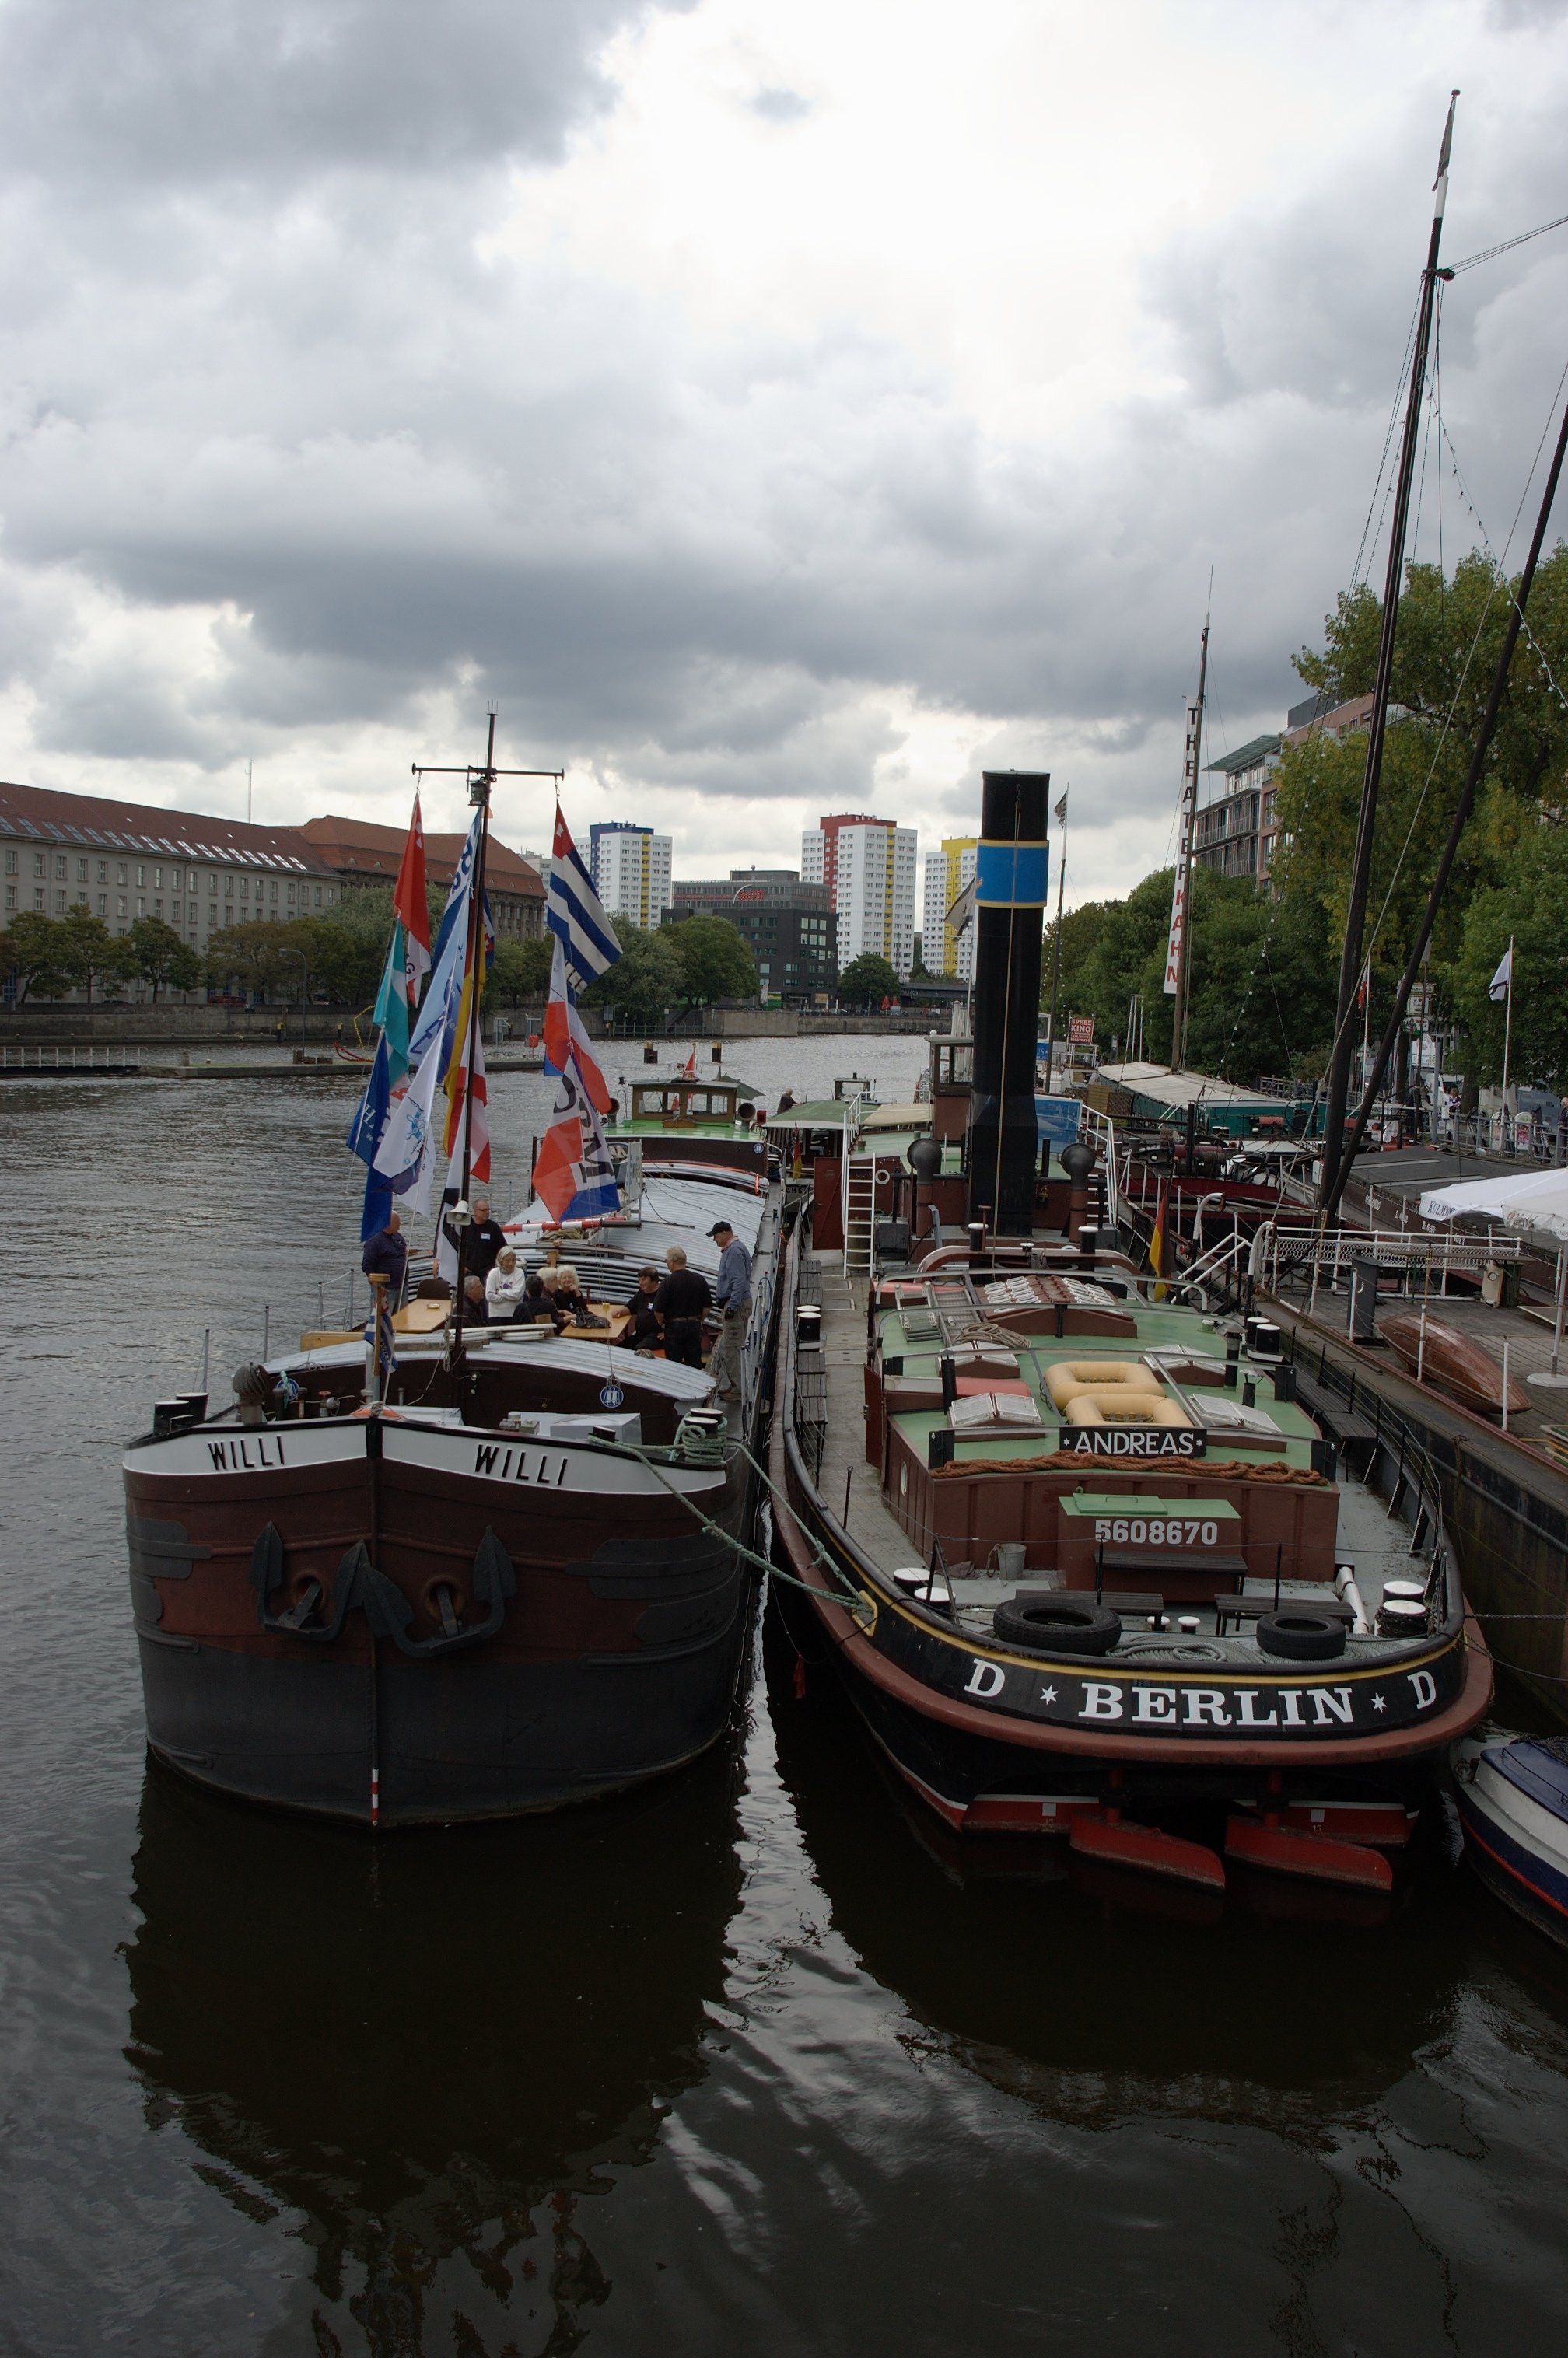
sea, water, boat, river, canal, vehicle, harbor, port, waterway, 2011, boating, rawtherapee, germany, deutschland, berlin, pentax, channel, tugboat, watercraft, 20mm, lenstagged, steffenzahn, k100d, justpentax, berlinmitte, iamflickr, cosina, voigtlander, skopar, colorskopar, cv20, colorskopar20mmf35slii, 20mmf35slii, voigtlander20mm, cv2035, skopar20mmf35, fishing vessel, cosinavoigtl nder, cosinavoigtl ndercolorskopar20mmf35, voigtl nder20mmf35colorskoparslii, voigtl nder20mmf35